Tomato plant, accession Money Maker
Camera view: horizontal (90 deg, fisheye); turntable rotation: 90 degrees
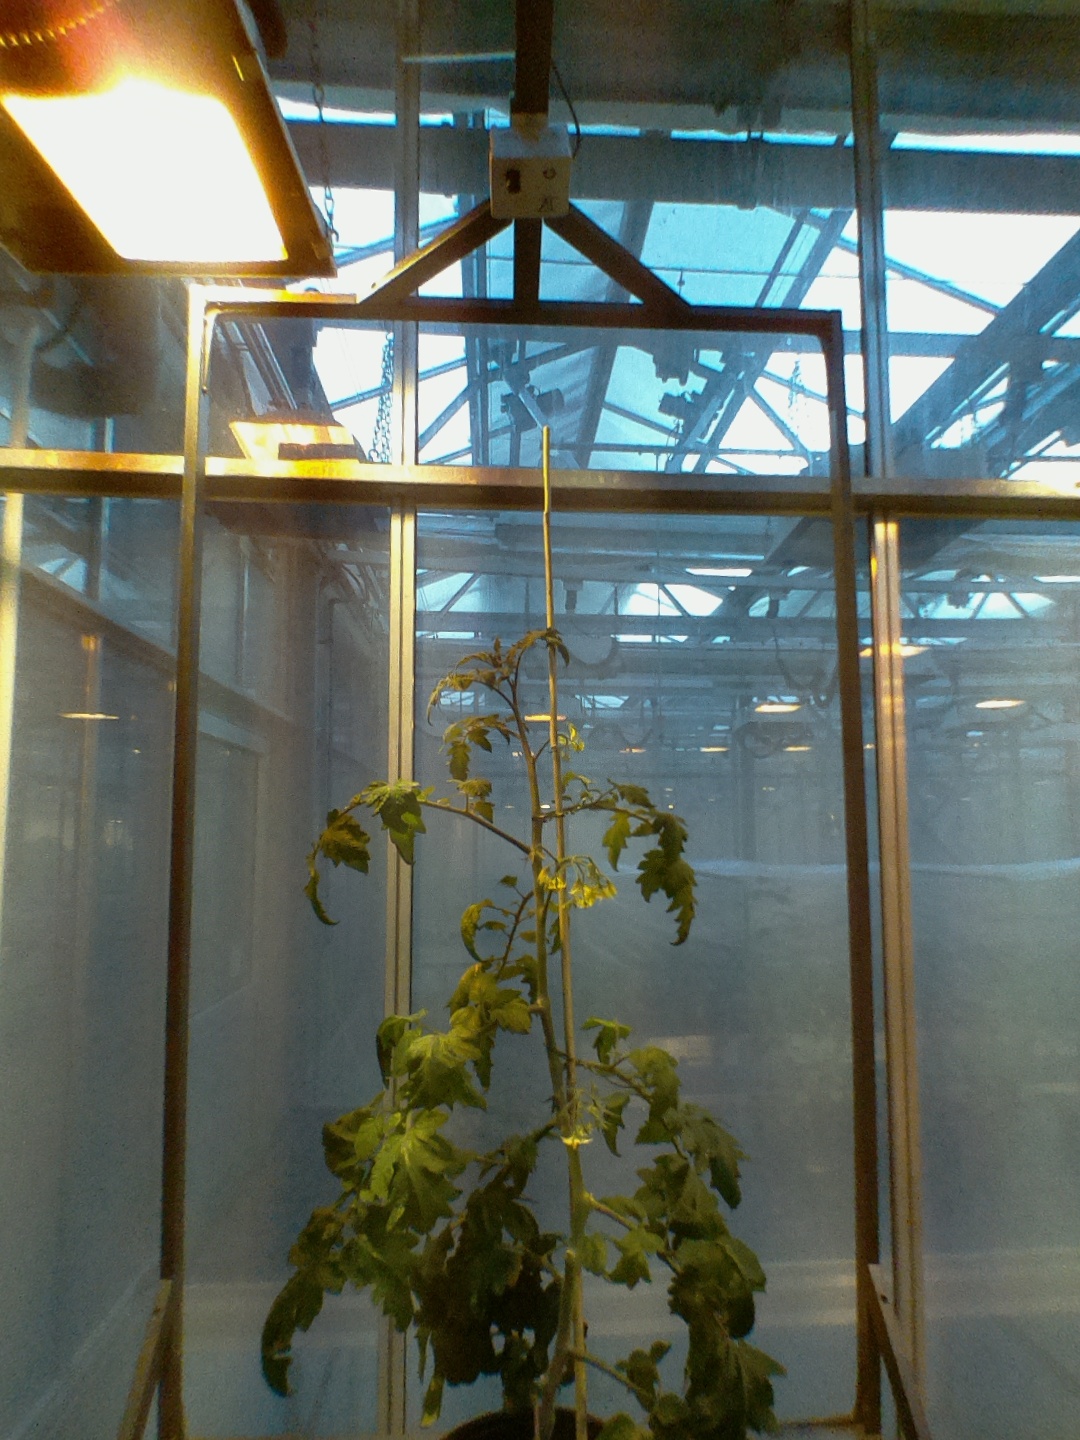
BBCH growth stage 70: Fruits at the main stem or branches visibles